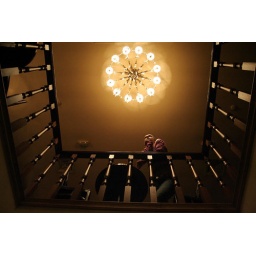
staring girl in the middle of the bar